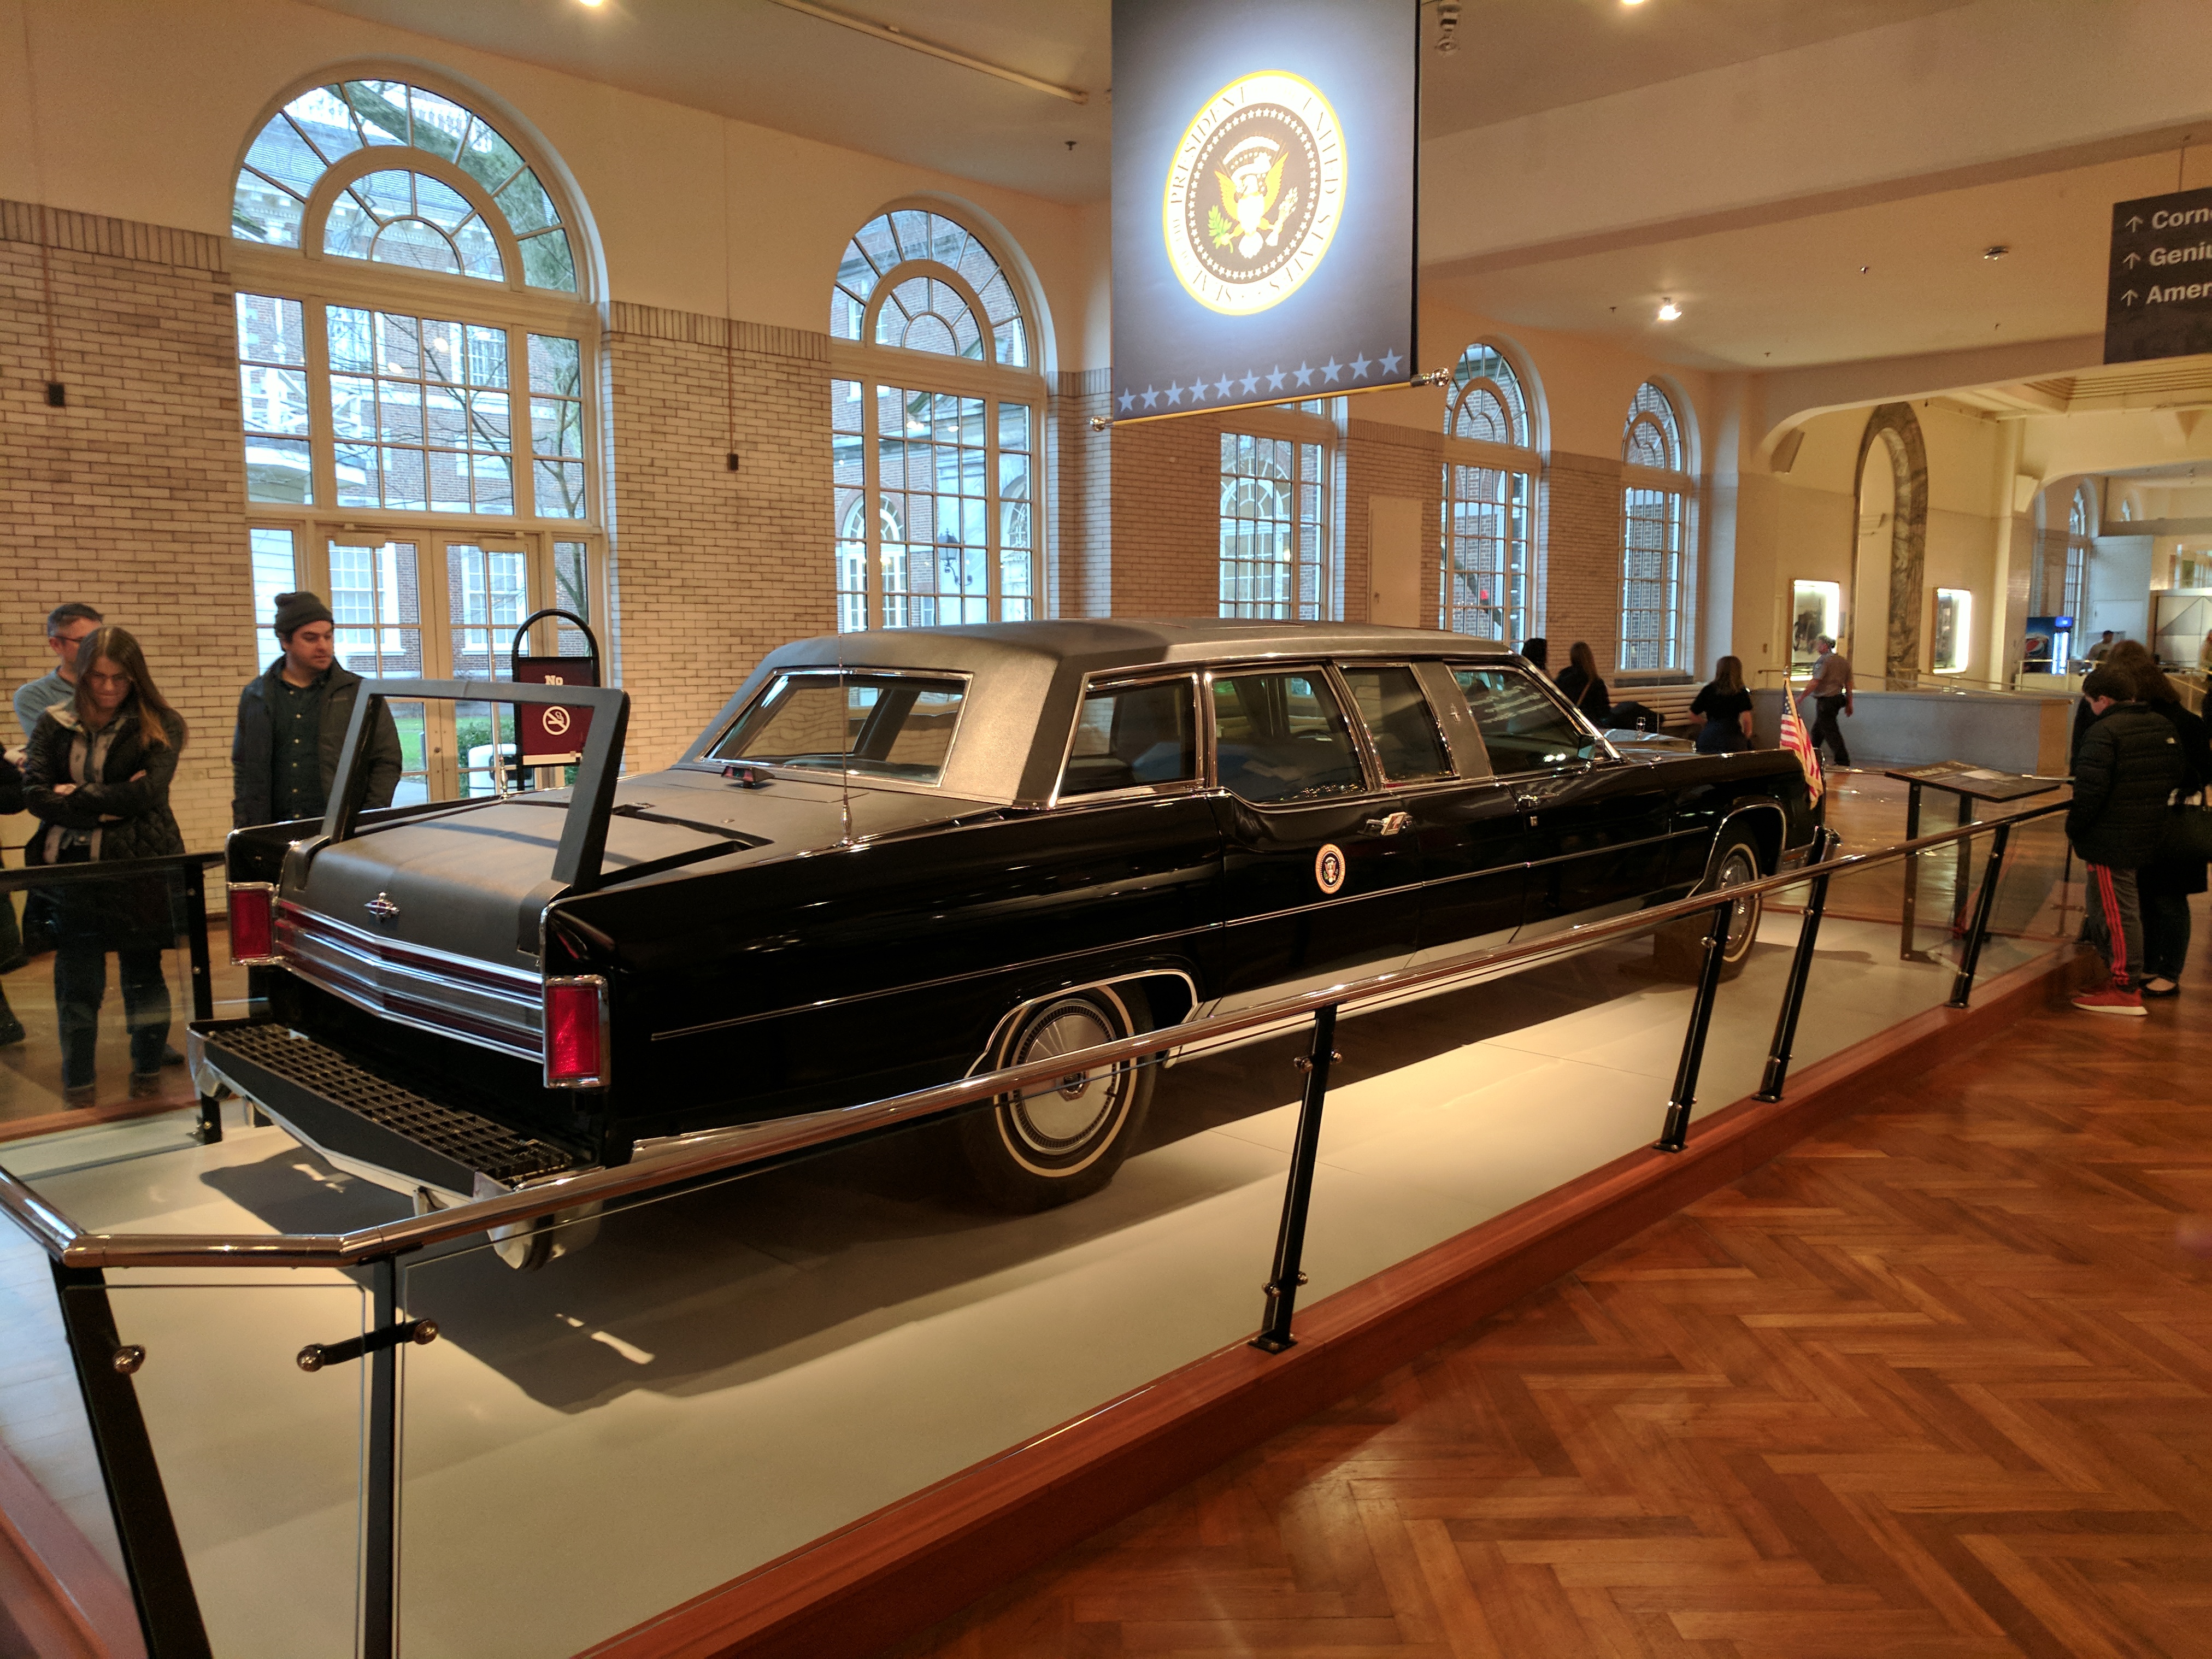
ford, museum, car, cars, auto, automobile, automobiles, machine, machines, motor vehicle, classic, vehicle, classic car, full size car, luxury vehicle, automotive exterior, vintage car, sedan, building, hardtop, antique car, coupe, custom car, car dealership, tourist attraction, family car